Country Life (film)

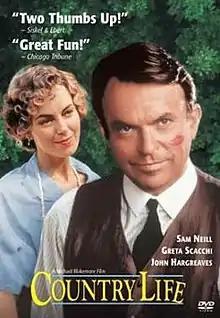
DVD cover

Country Life is a 1994 Australian drama film, adapted from the 1899 play "Uncle Vanya" by Anton Chekhov. The film was directed by Michael Blakemore. The cast includes Sam Neill, Greta Scacchi, John Hargreaves and Googie Withers. It was entered into the 19th Moscow International Film Festival.